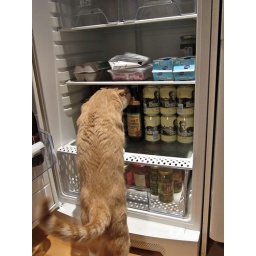
Elvis is interested in the Schlenkerla Rauchbier Weizen bottles I just brought home from Alko.